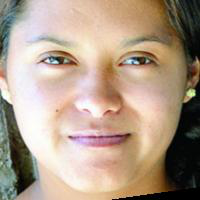
Age group: age 11-20